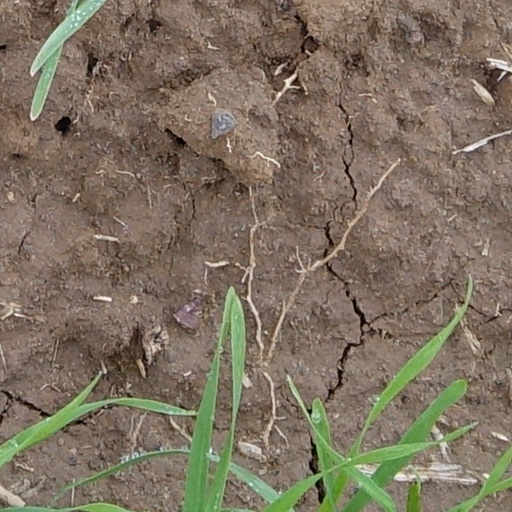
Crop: wheat